Durham Cathedral

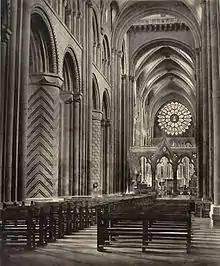
Photo from the late 19th century

During the 18th century the Deans of Durham often held another position in the south of England and after spending the statutory time in residence, would depart southward to manage their affairs. Consequently, after Cosin's refurbishment, there was little by way of restoration or rebuilding. When work commenced again on the building, it was not always of a sympathetic nature. In 1777 the architect George Nicholson, having completed Prebends' Bridge across the Wear, persuaded the dean and chapter to let him smooth off much of the outer stonework of the cathedral, thereby considerably altering its character. His successor William Morpeth demolished most of the Chapter House. In 1794 James Wyatt drew up plans to transform the building, including the demolition of the Galilee Chapel, but the chapter later decided against many of the intended changes. Wyatt renewed the 15th-century tracery of the Rose Window, inserting plain glass to replace what had been blown out in a storm.